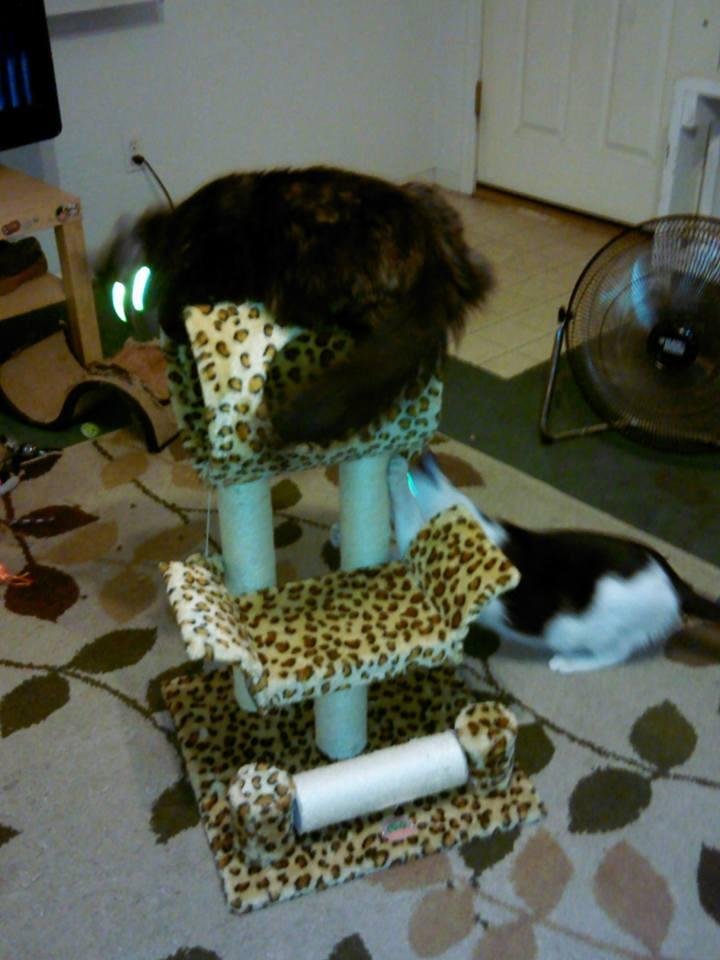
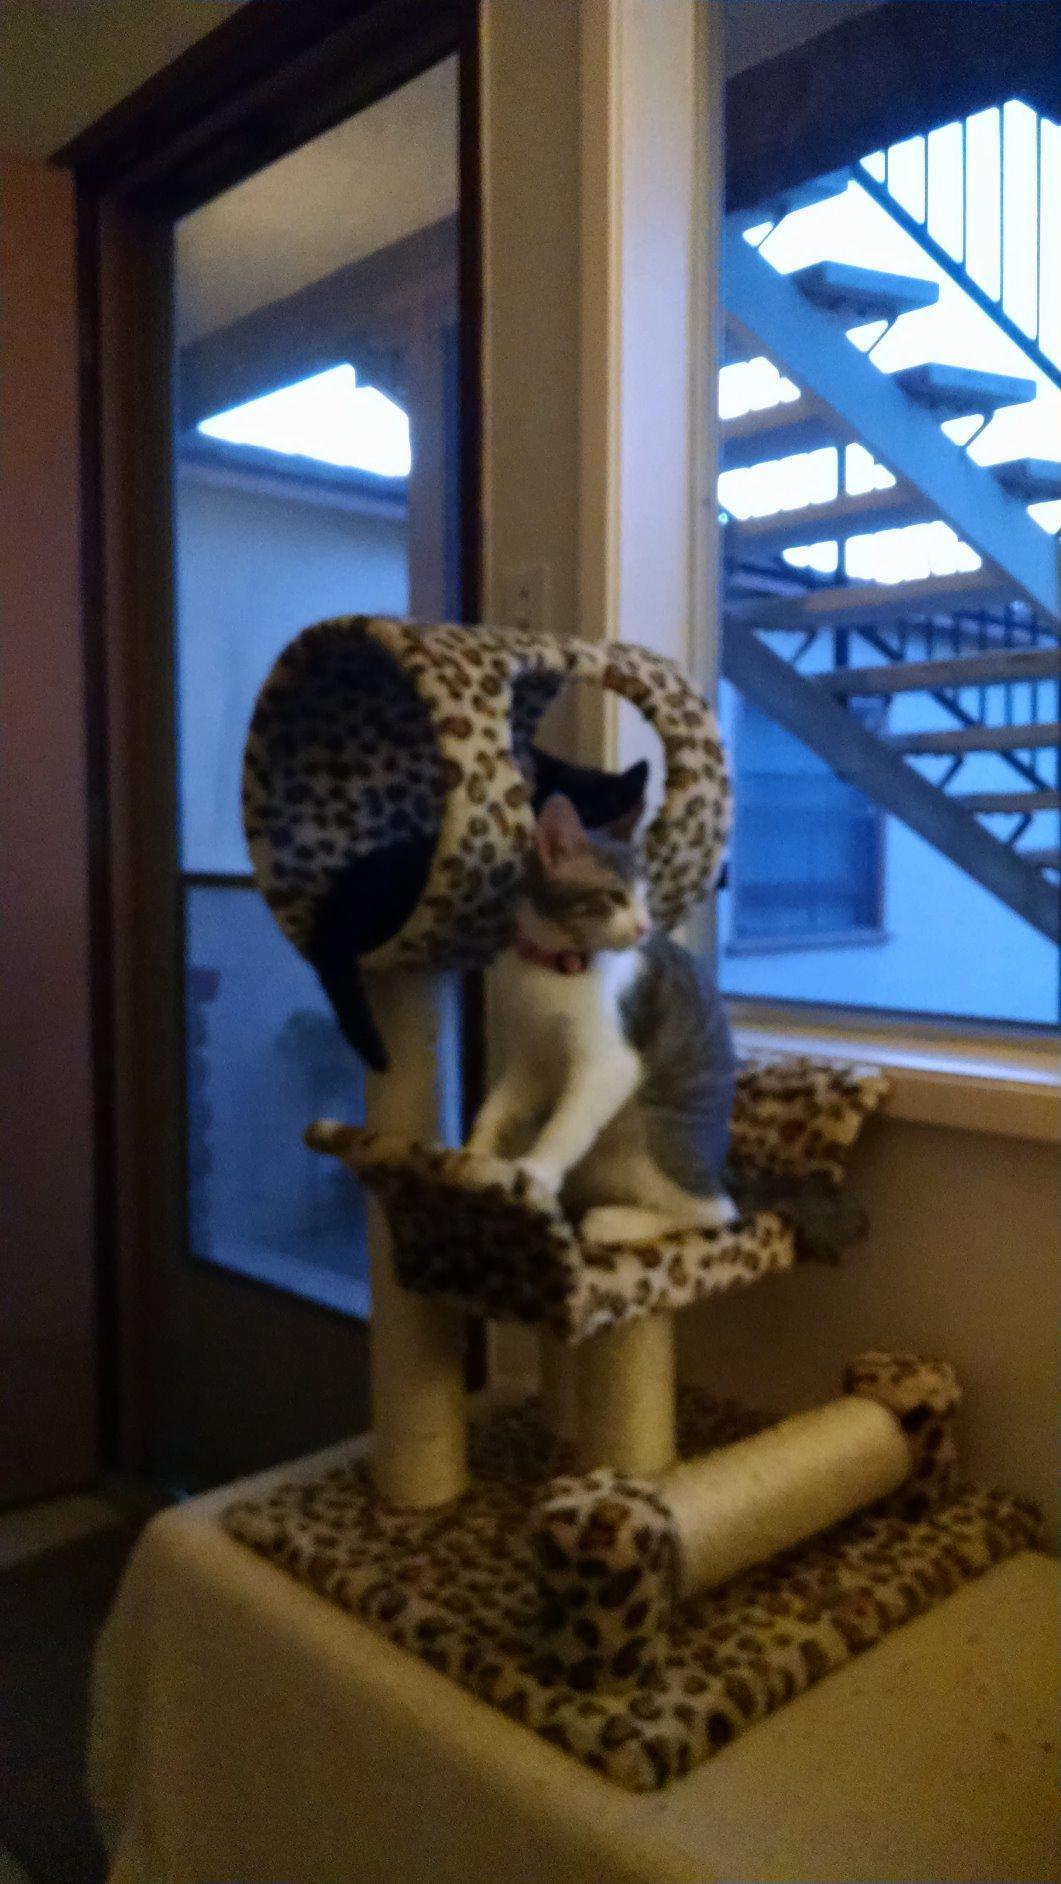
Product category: items_cat tree
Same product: yes